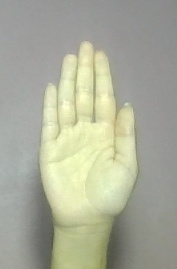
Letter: seen